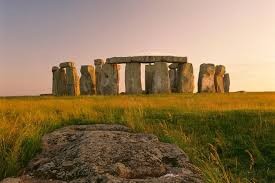
Landmark: Stonehenge